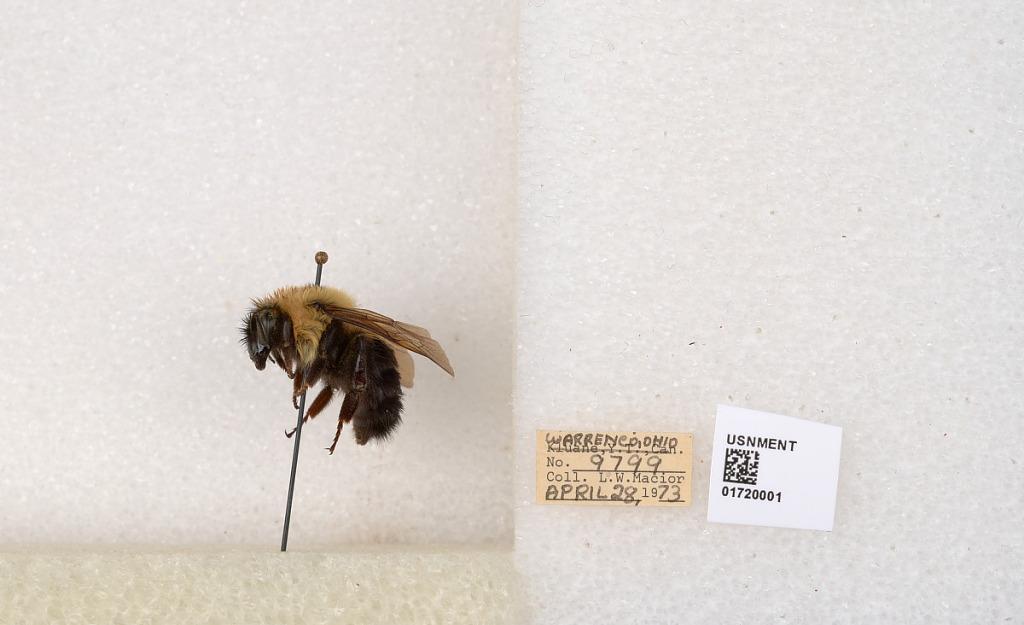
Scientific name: Bombus bimaculatus Cresson
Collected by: L. Macior
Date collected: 1973-4-28
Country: United States
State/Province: Ohio
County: Warren
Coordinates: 39.4276, -84.1668